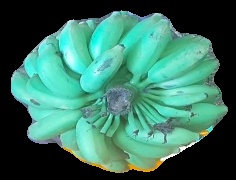
Variety: elakki-bale
Grade: grade2